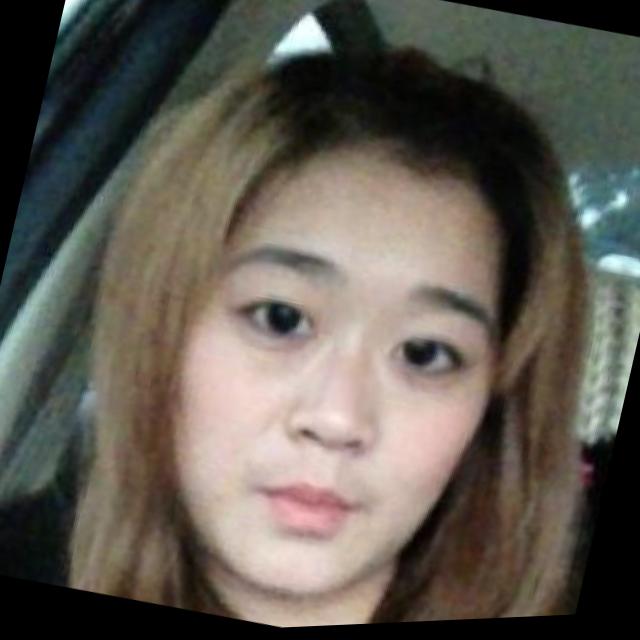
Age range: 21-44